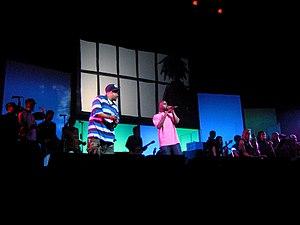
Gorillaz est un groupe musical britannique dit « virtuel », formé en 1998 par Damon Albarn et Jamie Hewlett. Le groupe est composé de 2D, Murdoc Niccals, Russel Hobbs, et Noodle. En réalité, la musique est une collaboration entre de nombreux musiciens, mais implique en permanence Damon Albarn. Leur style représente plusieurs genres musicaux incluant rock, musique alternative, britpop, trip hop, hip-hop, electronica, rock indépendant, dub, reggae, pop et rap. Bien que plusieurs autres faux groupes, qu'ils soient animés ou avec de vrais acteurs, aient déjà connu le succès, ils n'étaient que des parodies d'un genre particulier ou étaient conçus pour un public jeune, voire très jeune. Gorillaz ne se veut ni parodique ni destiné aux enfants et son succès est autant dû aux personnages inventés par Albarn et Hewlett qu'à leur musique.